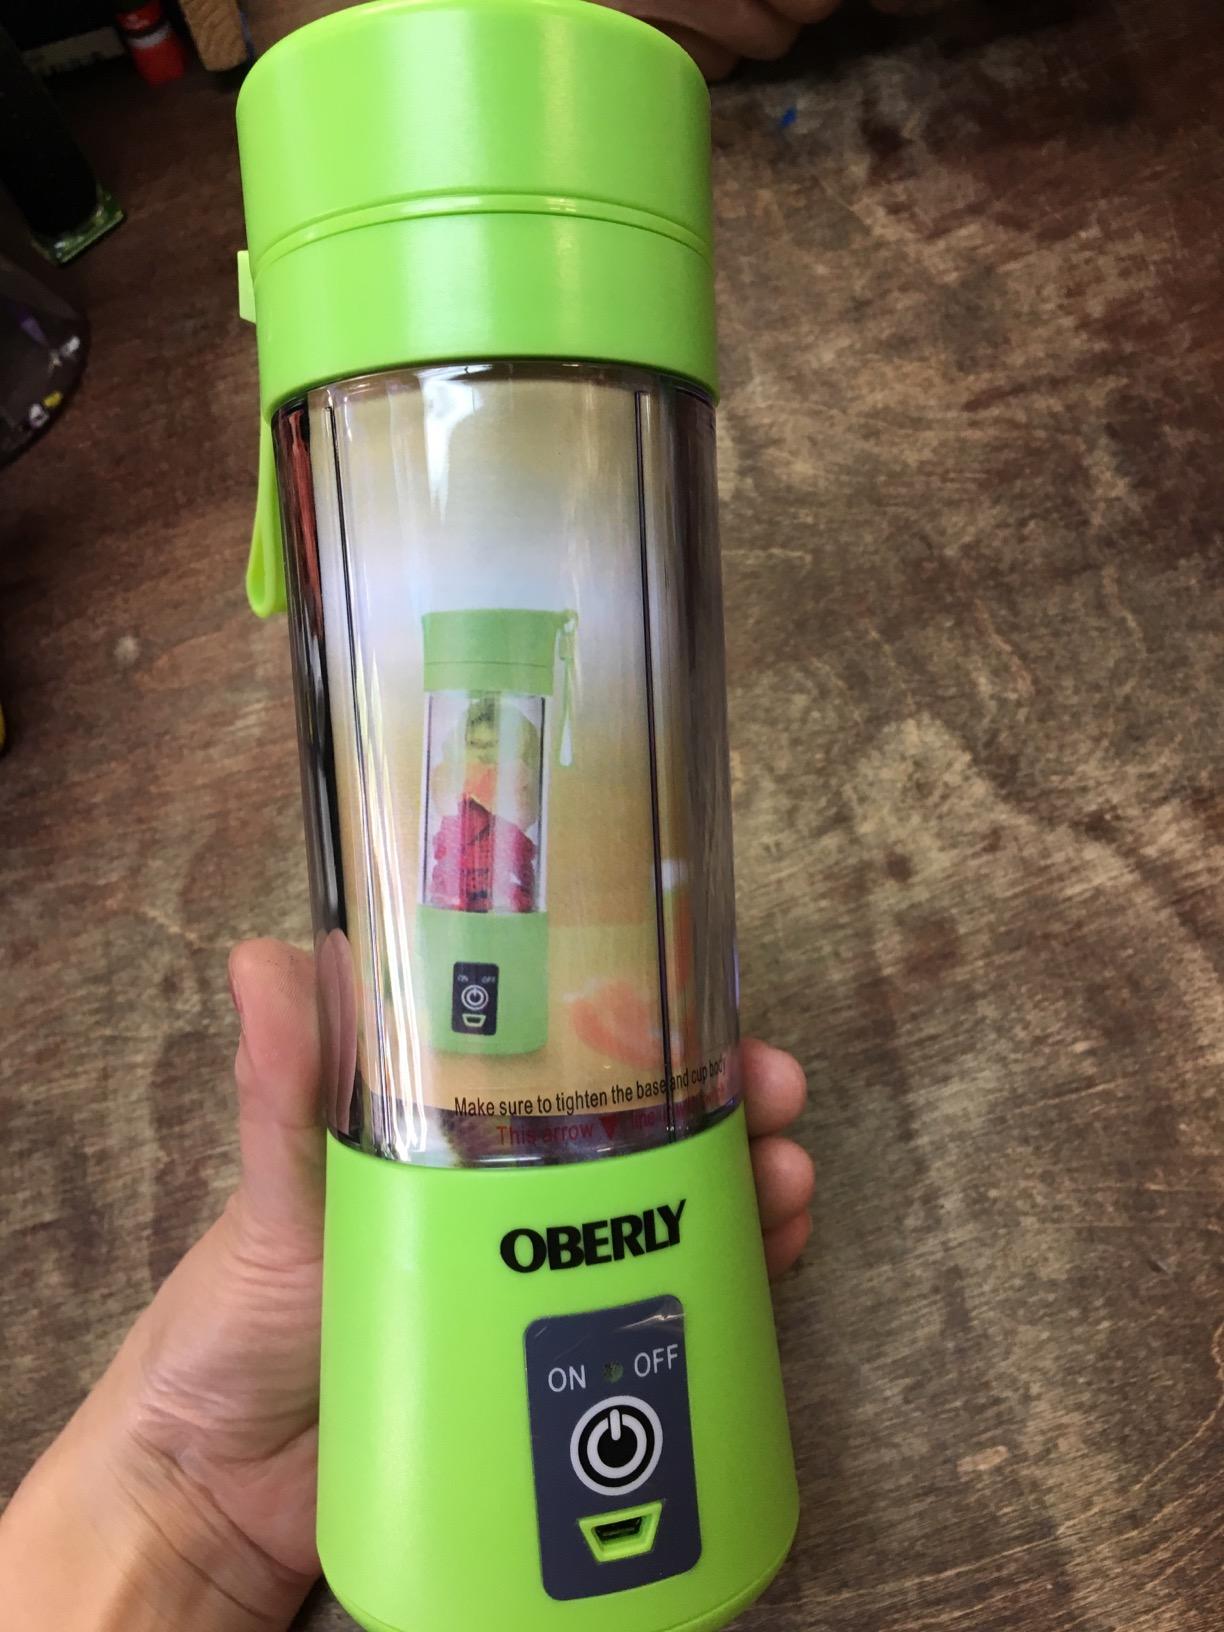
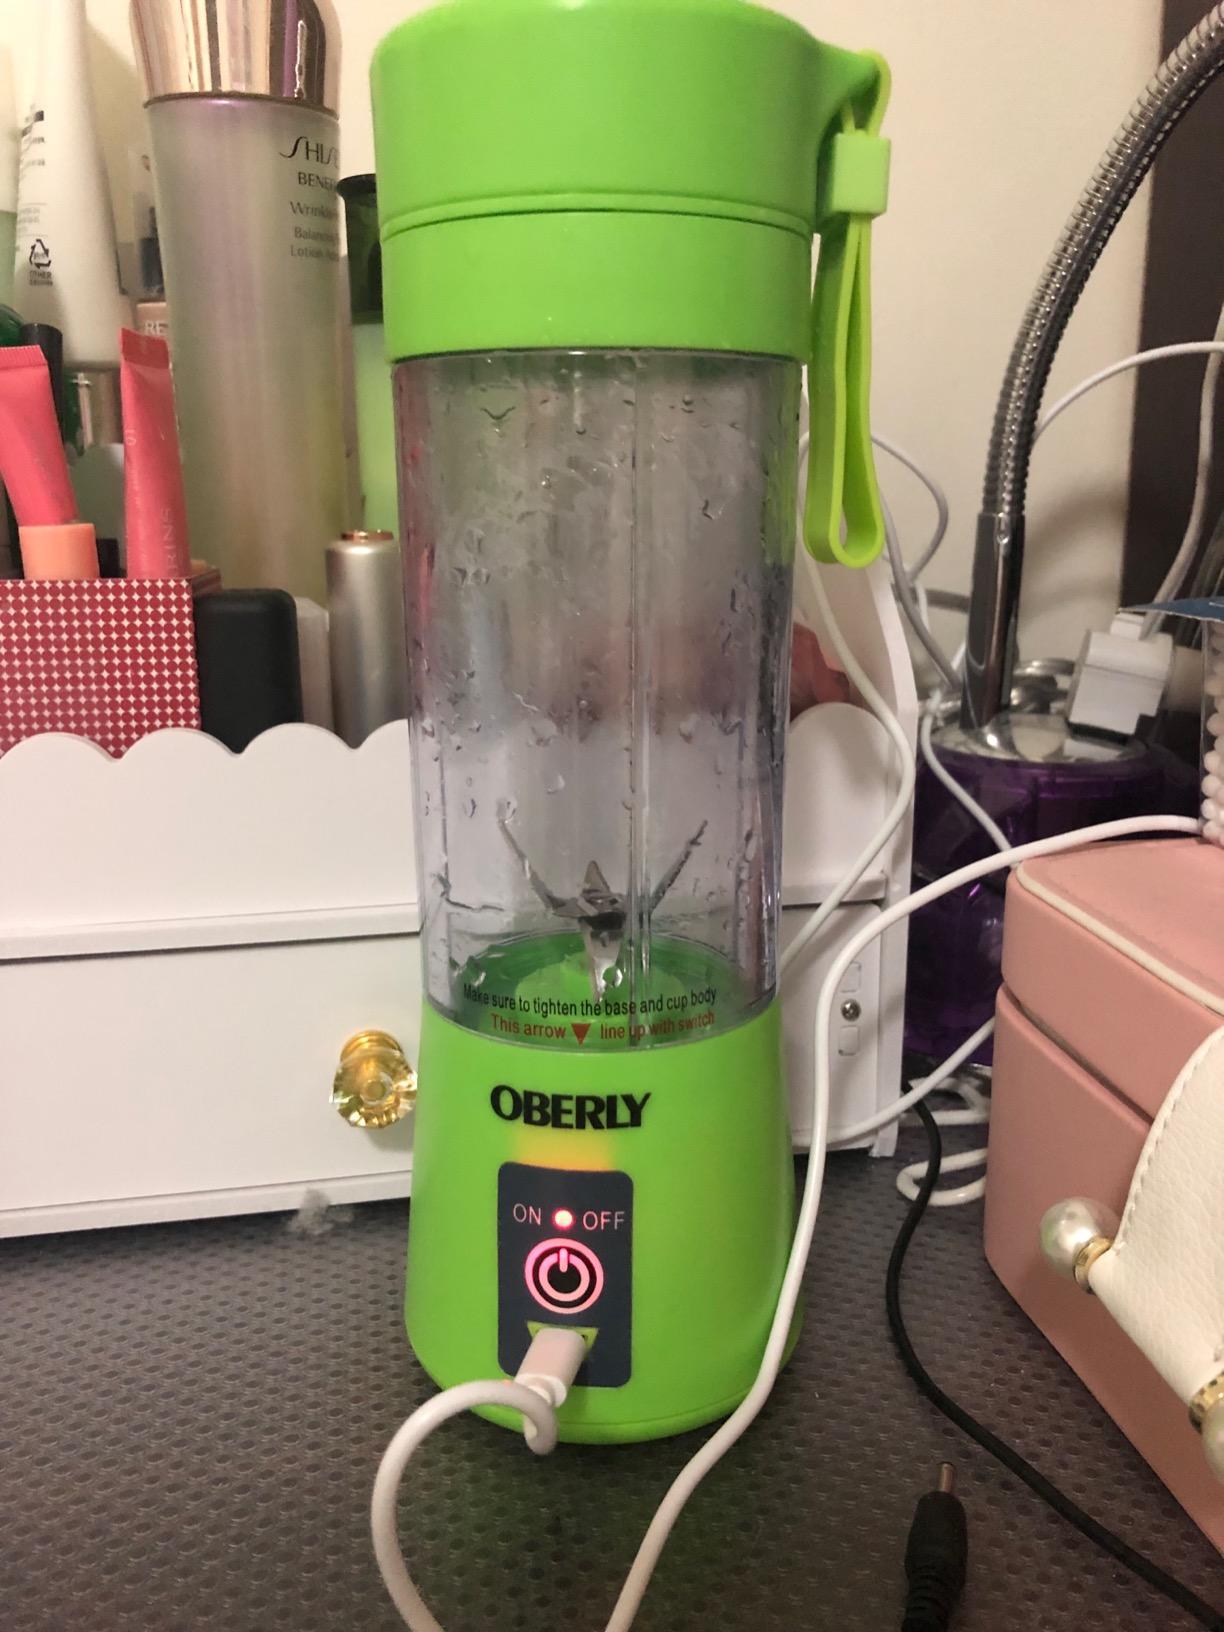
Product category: items_blender
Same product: yes